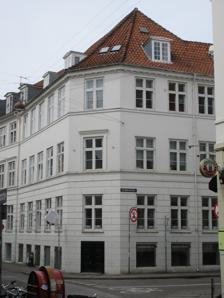
Building: Vestergade 14
Country: Denmark
Year built: 1797
Building in Copenhagen, Denmark Vestergade 14 General information Location Copenhagen Country Denmark Coordinates 55°40′39.91″N 12°34′11.26″E / 55.6777528°N 12.5697944°E / 55.6777528; 12.5697944 Renovated 1797 Vestergade 14 is a property located at the corner of Vestergade and Larsbjørnsstræde in the Latin Quarter of Copenhagen , Denmark . No. 14 and the neighbouring building at No. 16 were jointly listed on the Danish registry of protected buildings and places in 1939. History Before the fire of 1728 Vestergade 14 was in 1388 part of a larger property owned by Herstedvester Church . The property was later divided into smaller lots, then merged and divided several times. Present day No. 14 consisted of two lots when the entire area was destroyed in the Copenhagen Fire of 1728 . The (eastern) lot at the corner measured 6,25 metres towards Vestergade and 10 metres towards Larsbjørnsstræde. The western lot measured 7,50 metres towards Vestergade, 13.75 metres towards Larsbjørnsstræde and was 26 metres deep at its western boundary towards No. 16. The eastern building, 1728-1795 The lot at the corner had since 1705 been owned by the surgeon Johann von Aspern. He was hit by a stroke during the fire and suffered from paralysis until his death in  1735. His step son, Christian Friedrich Reiser, who was also a surgeon, was hit by a psychiatric disorder during the fire and spent the rest of his life in constant fear of fire. He wrote a detailed but naive and unintentionally comical account of the fire which was published in 1784. Johann von Aspern's wife, Cathrine Adelgunde von Aspern, continued her husband's surgical business. It was later continued by Christian Friedrich Reiser until 1755.  He then moved to Vestergade 10 where he died in 1785. The corner building was owned by a distiller named Jensen when it was destroyed in the Copenhagen Fire of 1795 . The western building, 1728-1895 The western lot was the site of a tannery owned by Gert Eriksen Quitzows. It was rebuilt after the Fire of 1728 and was operated by the Quitzows family until 1782. It was then home to two merchants and a chair-maker until it was destroyed in the Copenhagen Fire of 1805. The new building Valdemar Thaulow's hardware store The two lots were then merged into one property by tobacco manufacturer Hans Bredahl. He commissioned Lauritz Thrane (1757-1809) to construct a new building in 1796-97. He both lived there and ran his business from the premises. The building was later taken over by his widow. One of her many tenants was Counter admiral Lorentz Fjelderup Lassen (1756-1837), known from the Battle of Copenhagen in 1801, who was a resident in the building from 1822-1824.  Tage Algreen-Ussing (1797-1872), a jurist, was a resident in the building in 1827. The property seen on a detail from one of Berggreen's block plans of Northern Quarter, 1886-88. Another woman, Mrs. E. C. Gjestrup, acquired the building in circa 1830. She sold it to N. Christensen, a retired merchant, whose widow owned it until the early 1870s. Ludvig Colding (1815-1888), an engineer and physicist, was a tenant in the building from 1848 to 1962. He was appointed to city engineer of Copenhagen ( stadsingeniør ) in 1851. The naval officer and politician  Otto H. Lütken (1813-1883) lived in the building from 1857. The new owner, A. Black, a physicist, did not live in Copenhagen. The property then changed hans a couple of times before it was acquired by Lemvigh-Müller & Munch , a wholesaler of iron based at No. 16. Architecture The rear wing and gate seen from Larsbjørnsstræde No. 14 consists of five bays towards Vestergadem a chamfered corner bay and towards Larsbjørnsstræde. To then follows a wall with a gate that opens to a narrow courtyard. To the rear of No. 14, on the other side of a narrow courtyard, is a four-bay building with a two-bay gable directly on Larsbjørnstræde. No. 14 and the gable of the rear wing are joined together by a dressed wall with a gate on Larsbkørnstræde. References